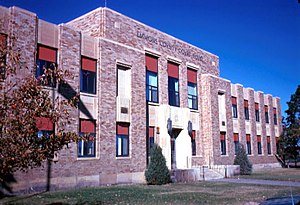
Linton (North Dakota)
Domhuset i Linton
Linton er en amerikansk by og administrativt centrum for det amerikanske county Emmons County i staten North Dakota. I 2000 havde byen et indbyggertal på 1.321.